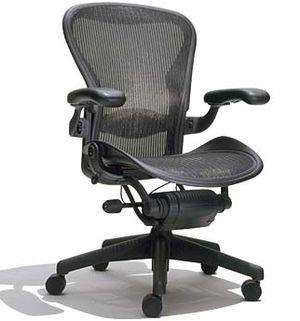
Herman Miller Inc., fondée en 1923, est une entreprise américaine de meubles et matériel de bureau dont le siège est à Zeeland.